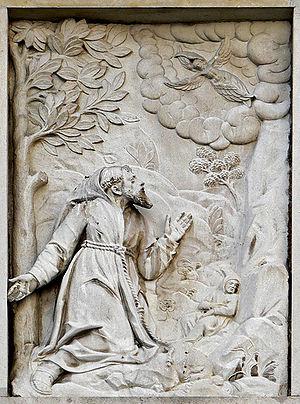
Le couvent des Capucins de Salzbourg est un couvent de frères mineurs capucins situé sur le Kapuzinerberg de Salzbourg en Autriche. L'ensemble fait partie de la liste du patrimoine mondial de l'Unesco
François d'Assise, né Giovanni di Pietro Bernardone à Assise en 1181 ou 1182 et mort le 3 octobre 1226, est un religieux catholique italien, diacre et fondateur de l'ordre des Frères mineurs caractérisé par une sequela Christi dans la prière, la joie, la pauvreté, l'évangélisation et l'amour de la Création divine. Il est canonisé dès 1228 par le pape Grégoire IX et commémoré le 4 octobre dans le calendrier liturgique catholique. François d'Assise est considéré comme le précurseur du dialogue interreligieux.